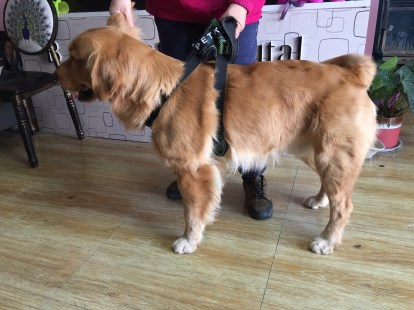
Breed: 5355-n000126-golden_retriever